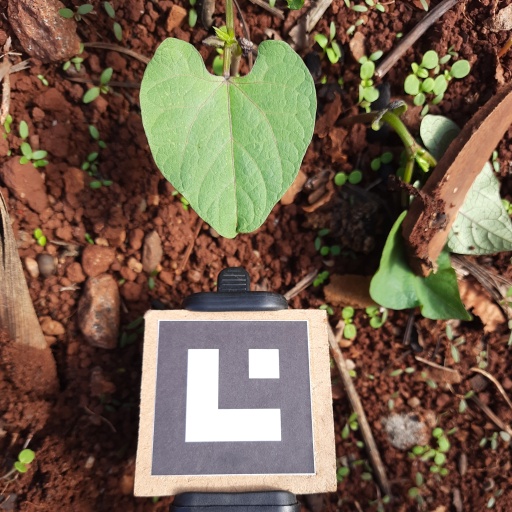
Observations: flat surface, no eating holes, with soild dust, under sunlight